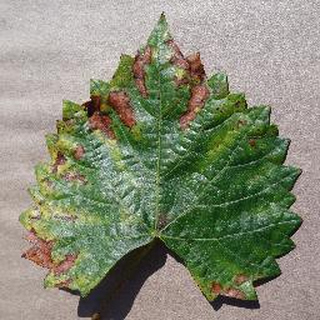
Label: grape_esca_black_measles